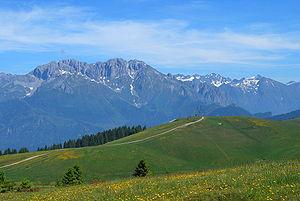
Le Pizzo della Presolana est un sommet des Alpes, à 2 521 m, dans les Alpes bergamasques, en Italie.